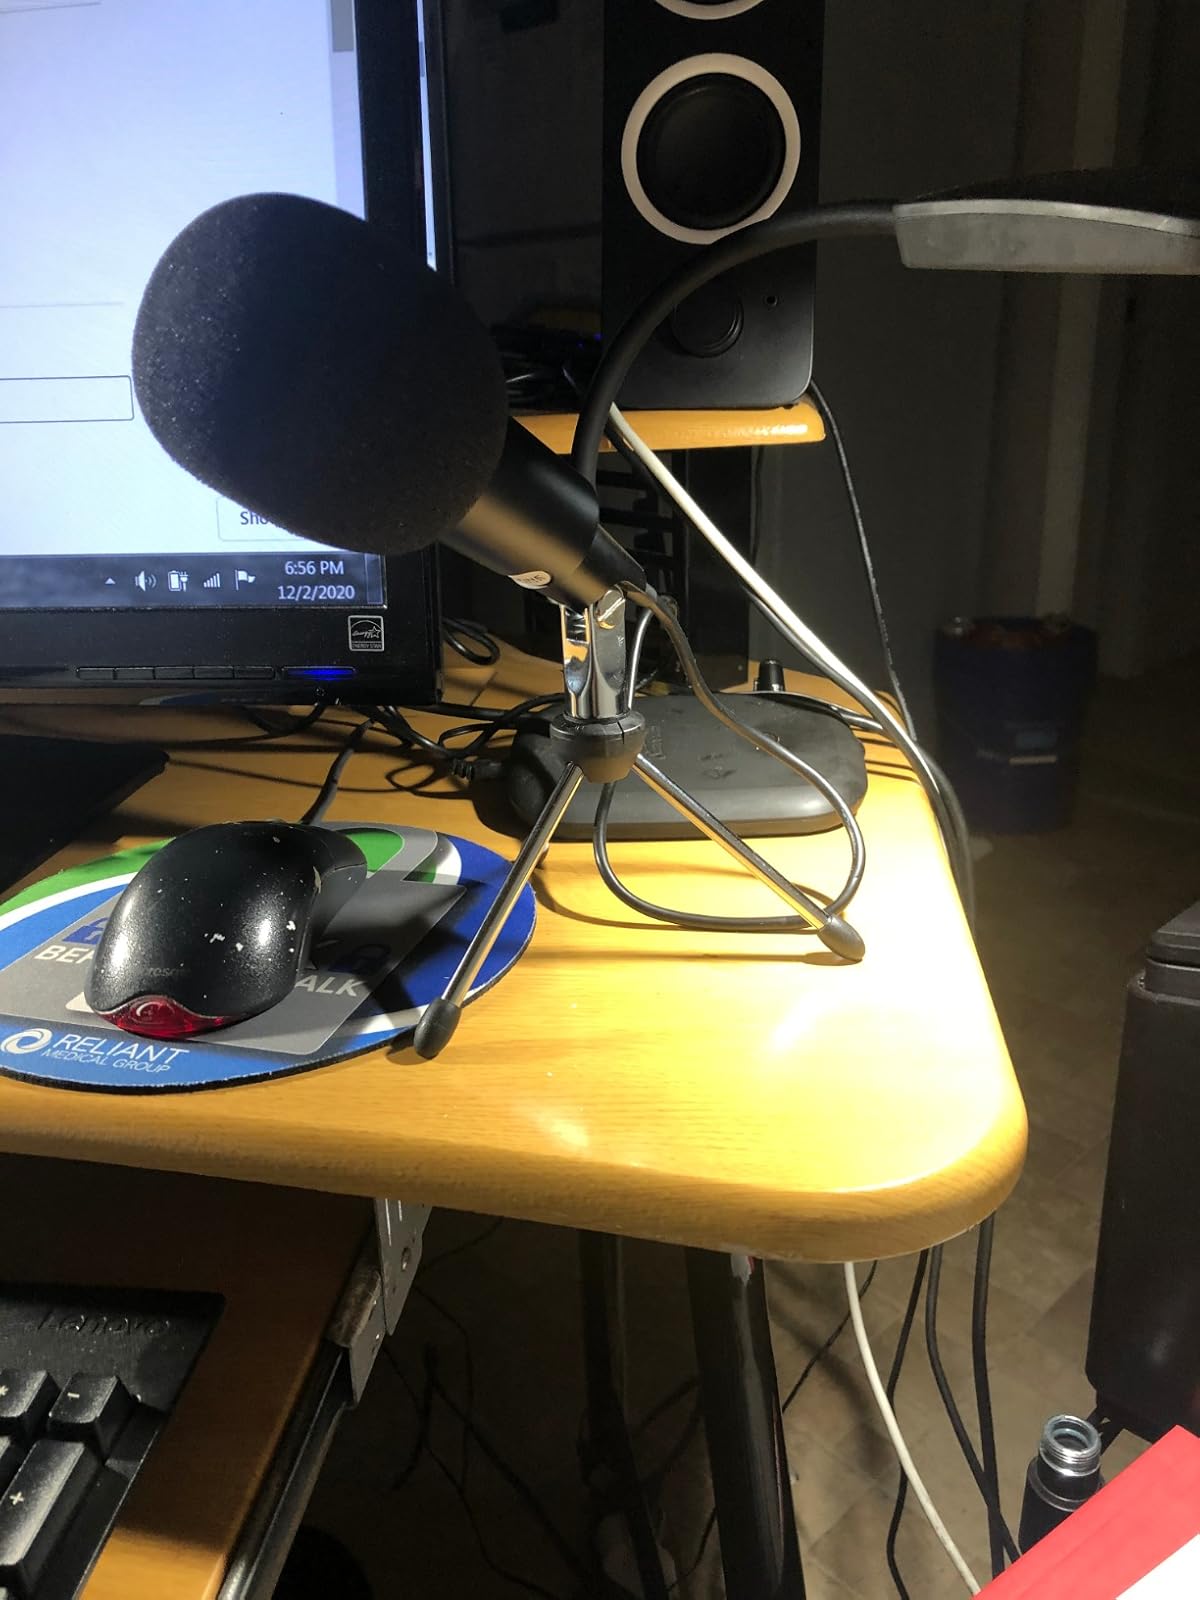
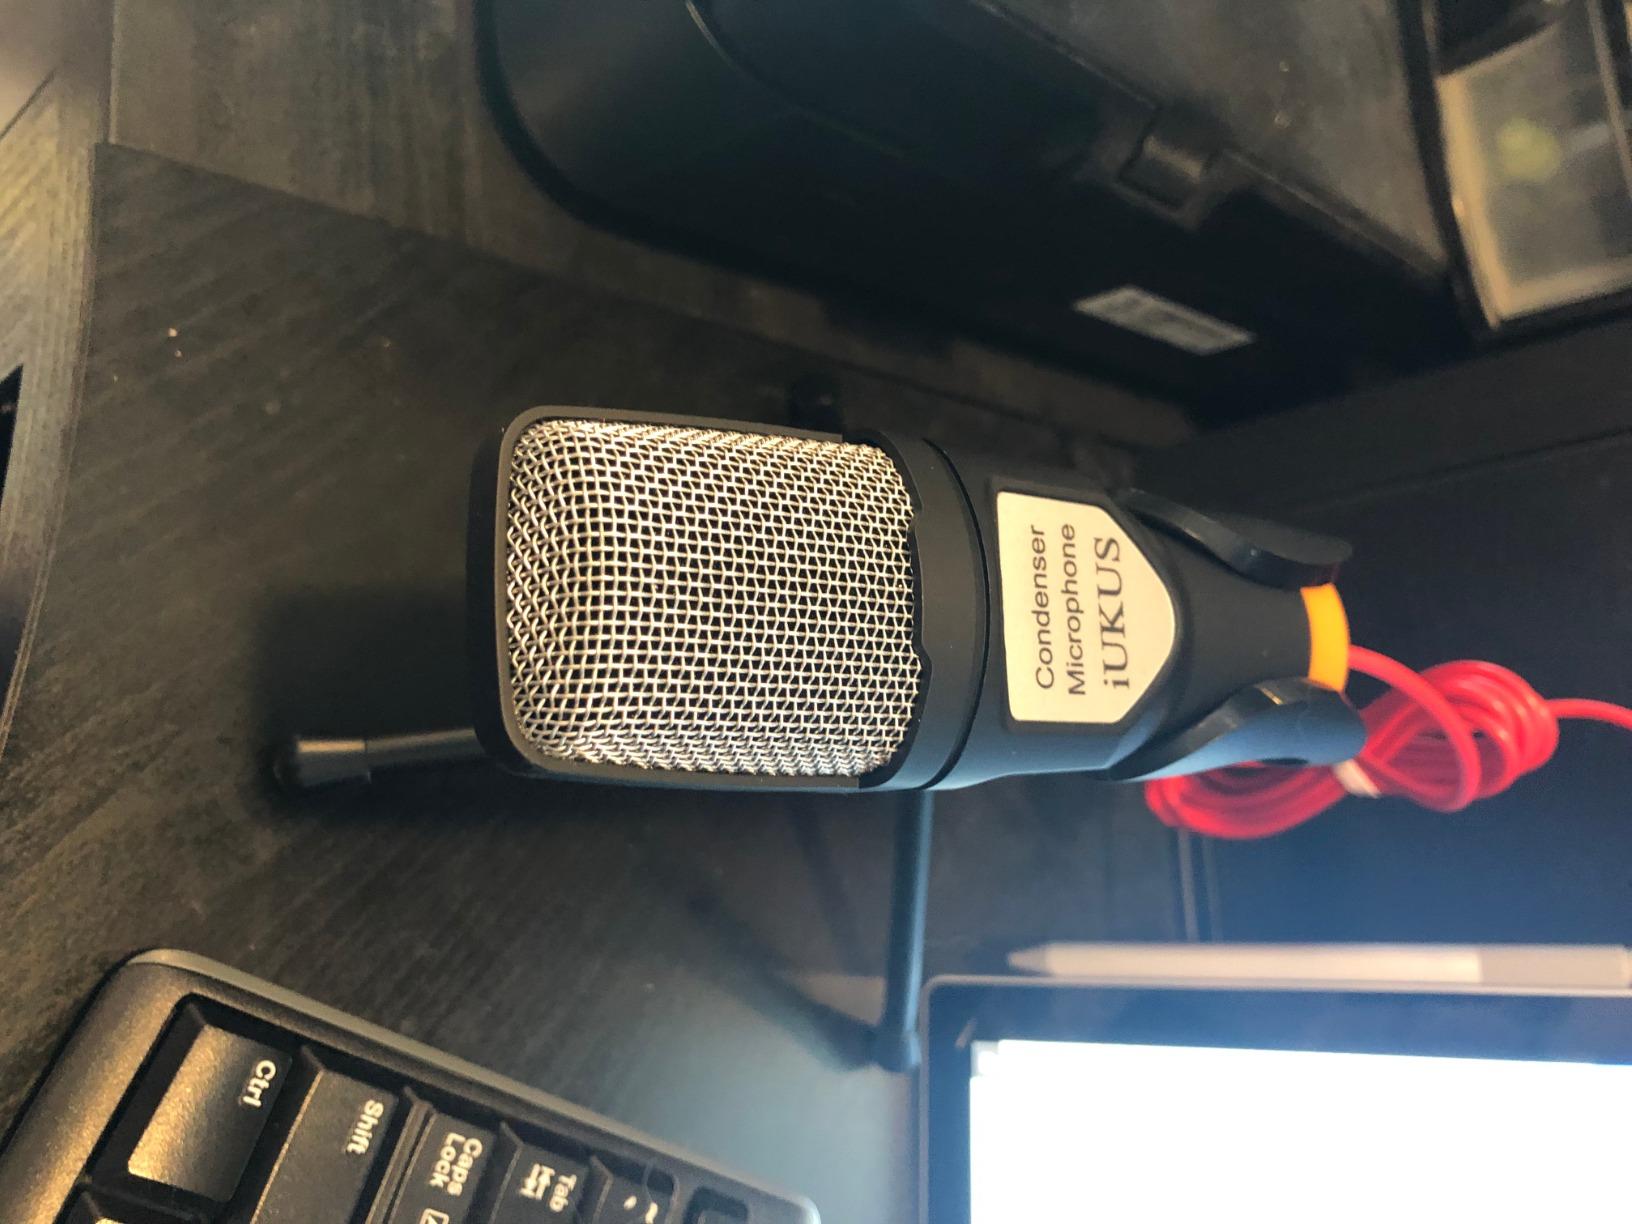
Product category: microphone
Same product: no